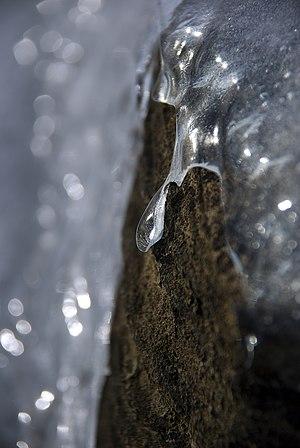
Thématique d'hiver: glace sur roche